Gerry Balme

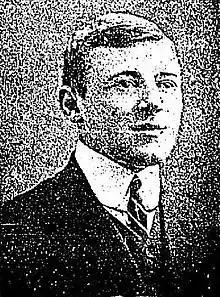
Balme in 1905

Gerald Archibald Balme (27 April 1885 – 17 October 1955) was an Australian rules footballer who played with St Kilda in the Victorian Football League (VFL).